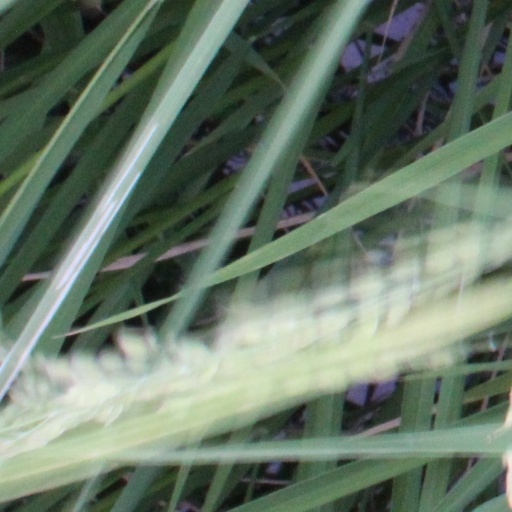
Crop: rice